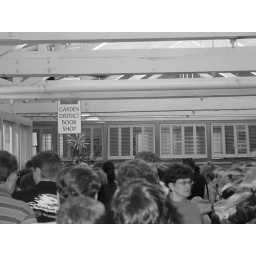
paul deen signs her cook book in new orleans.